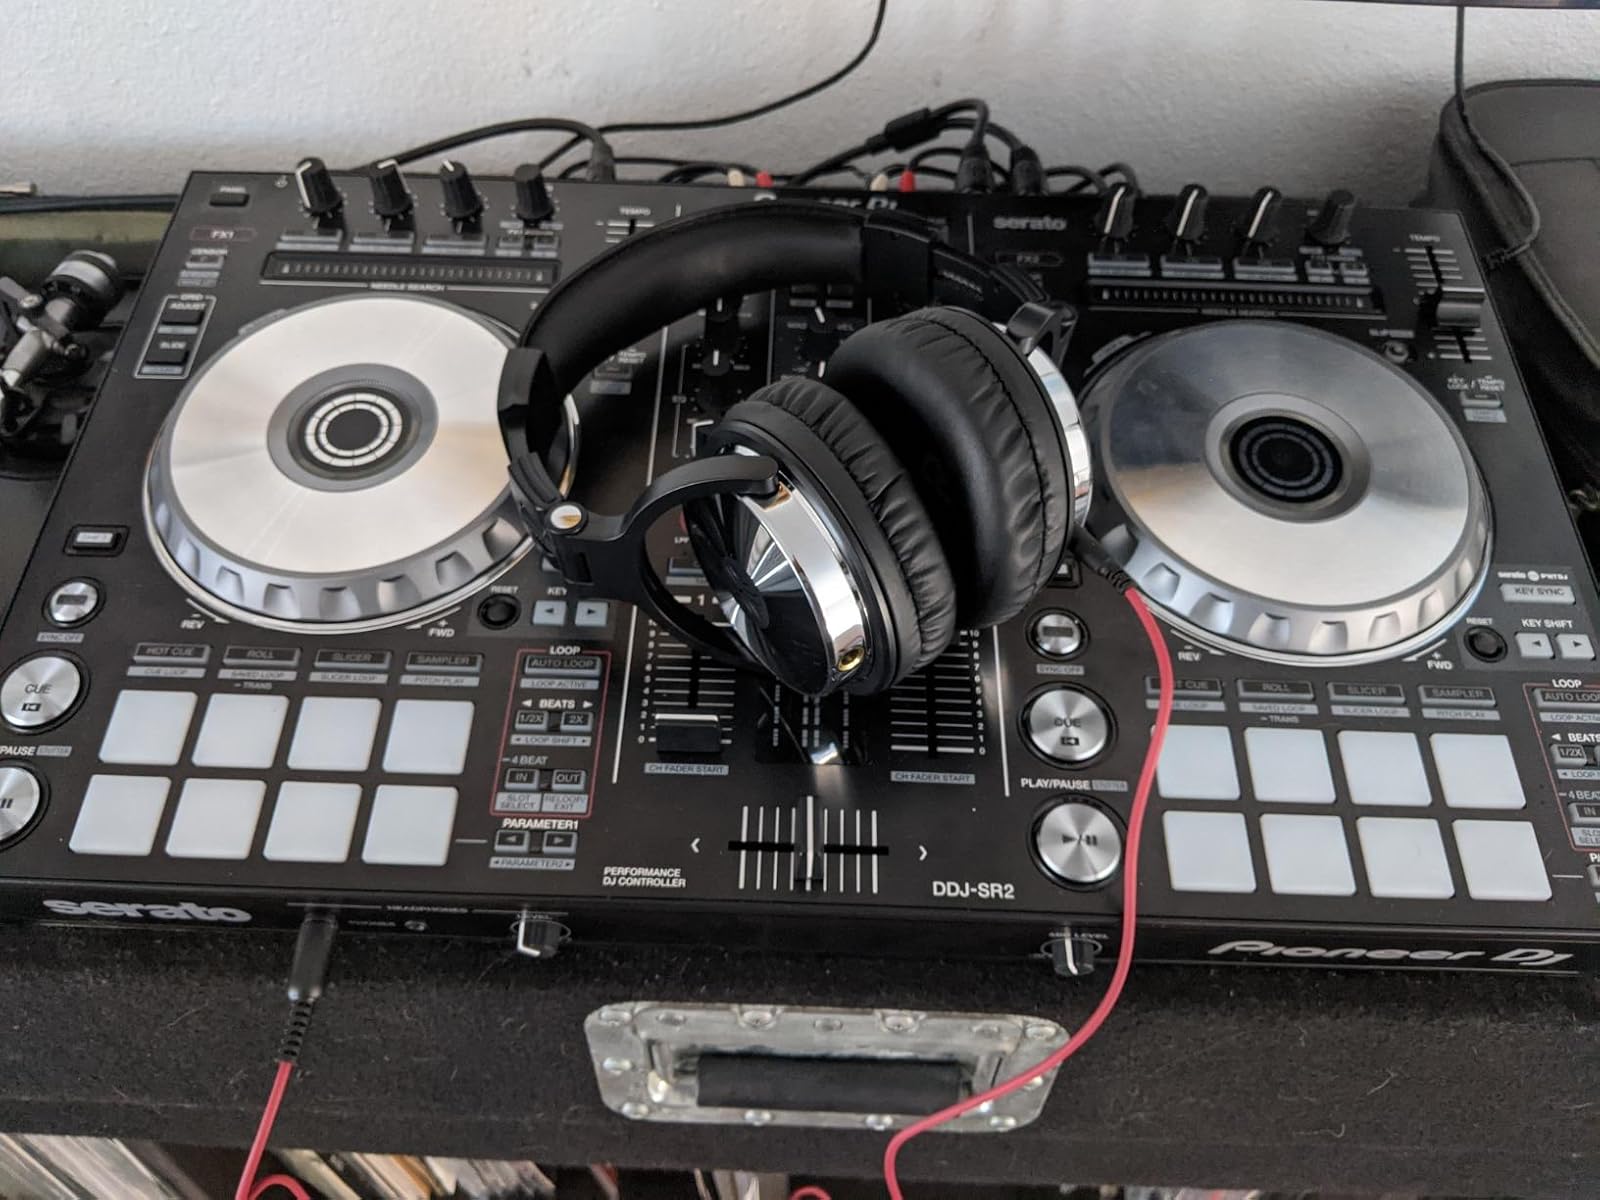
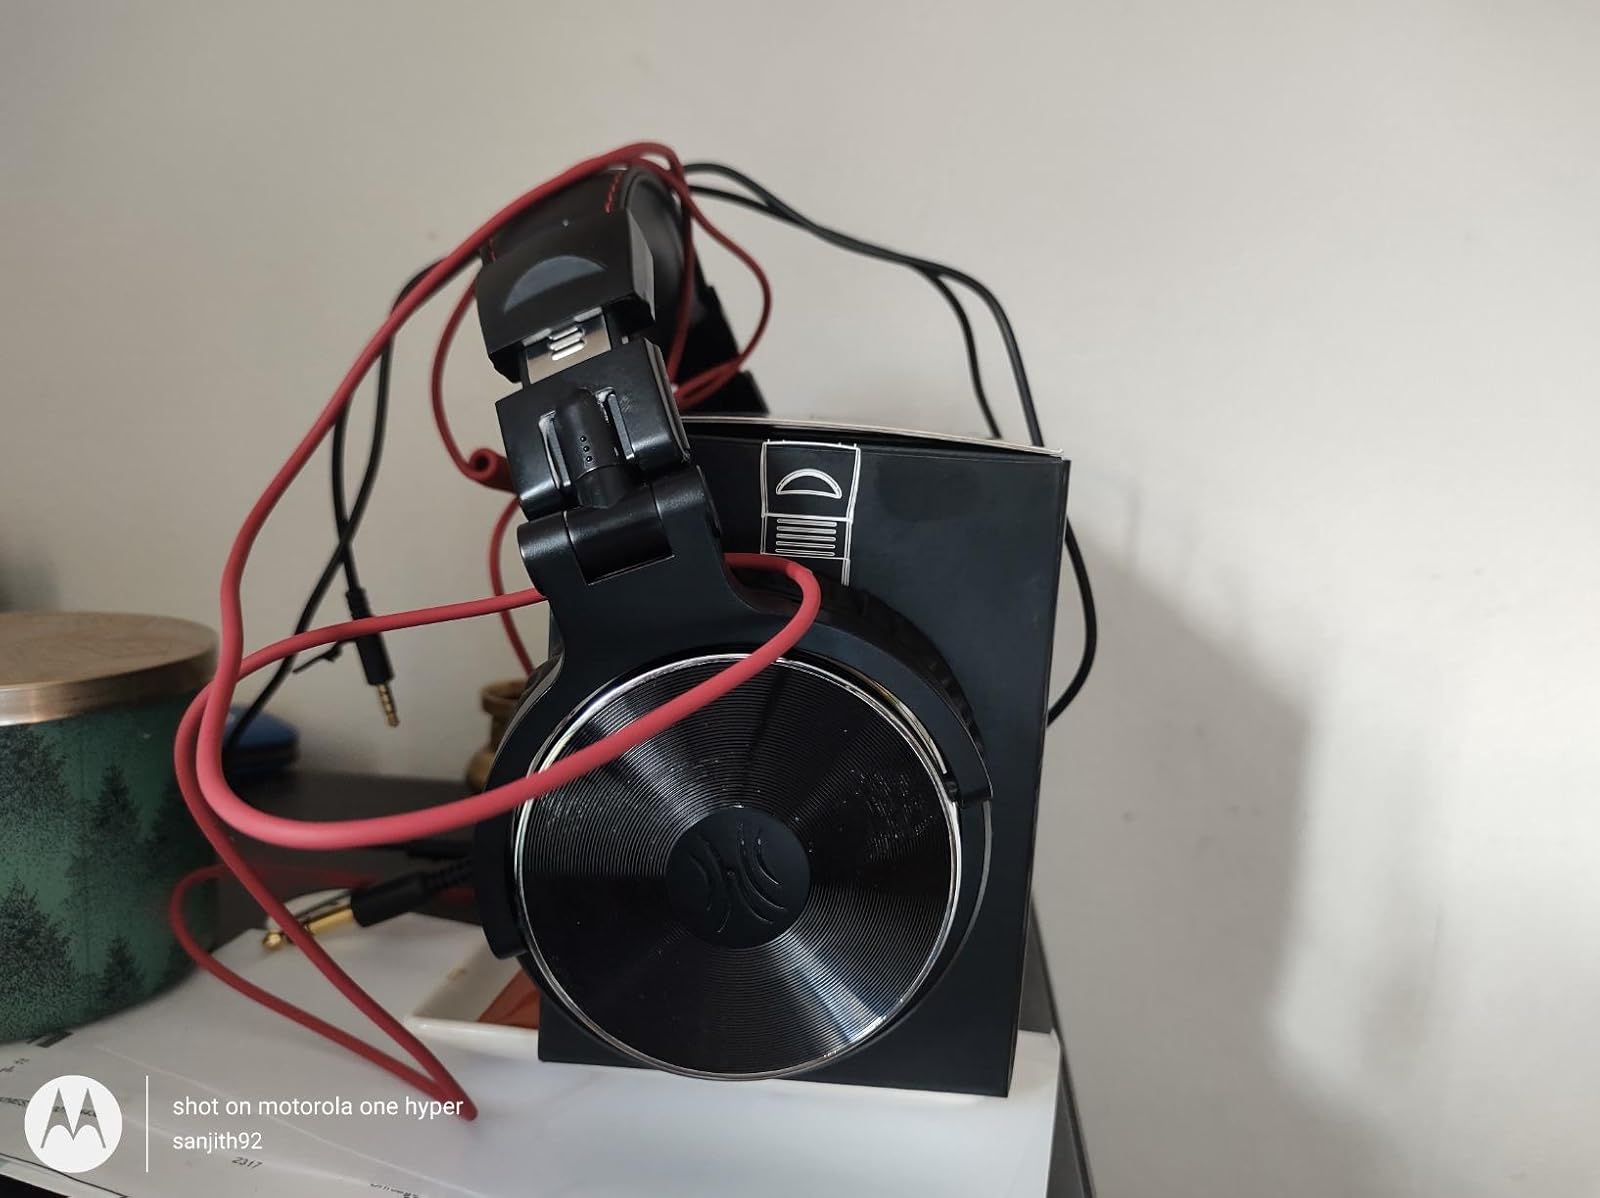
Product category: headphones
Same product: yes